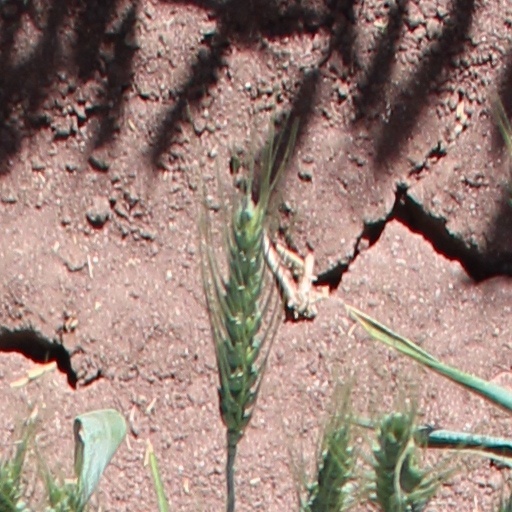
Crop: wheat